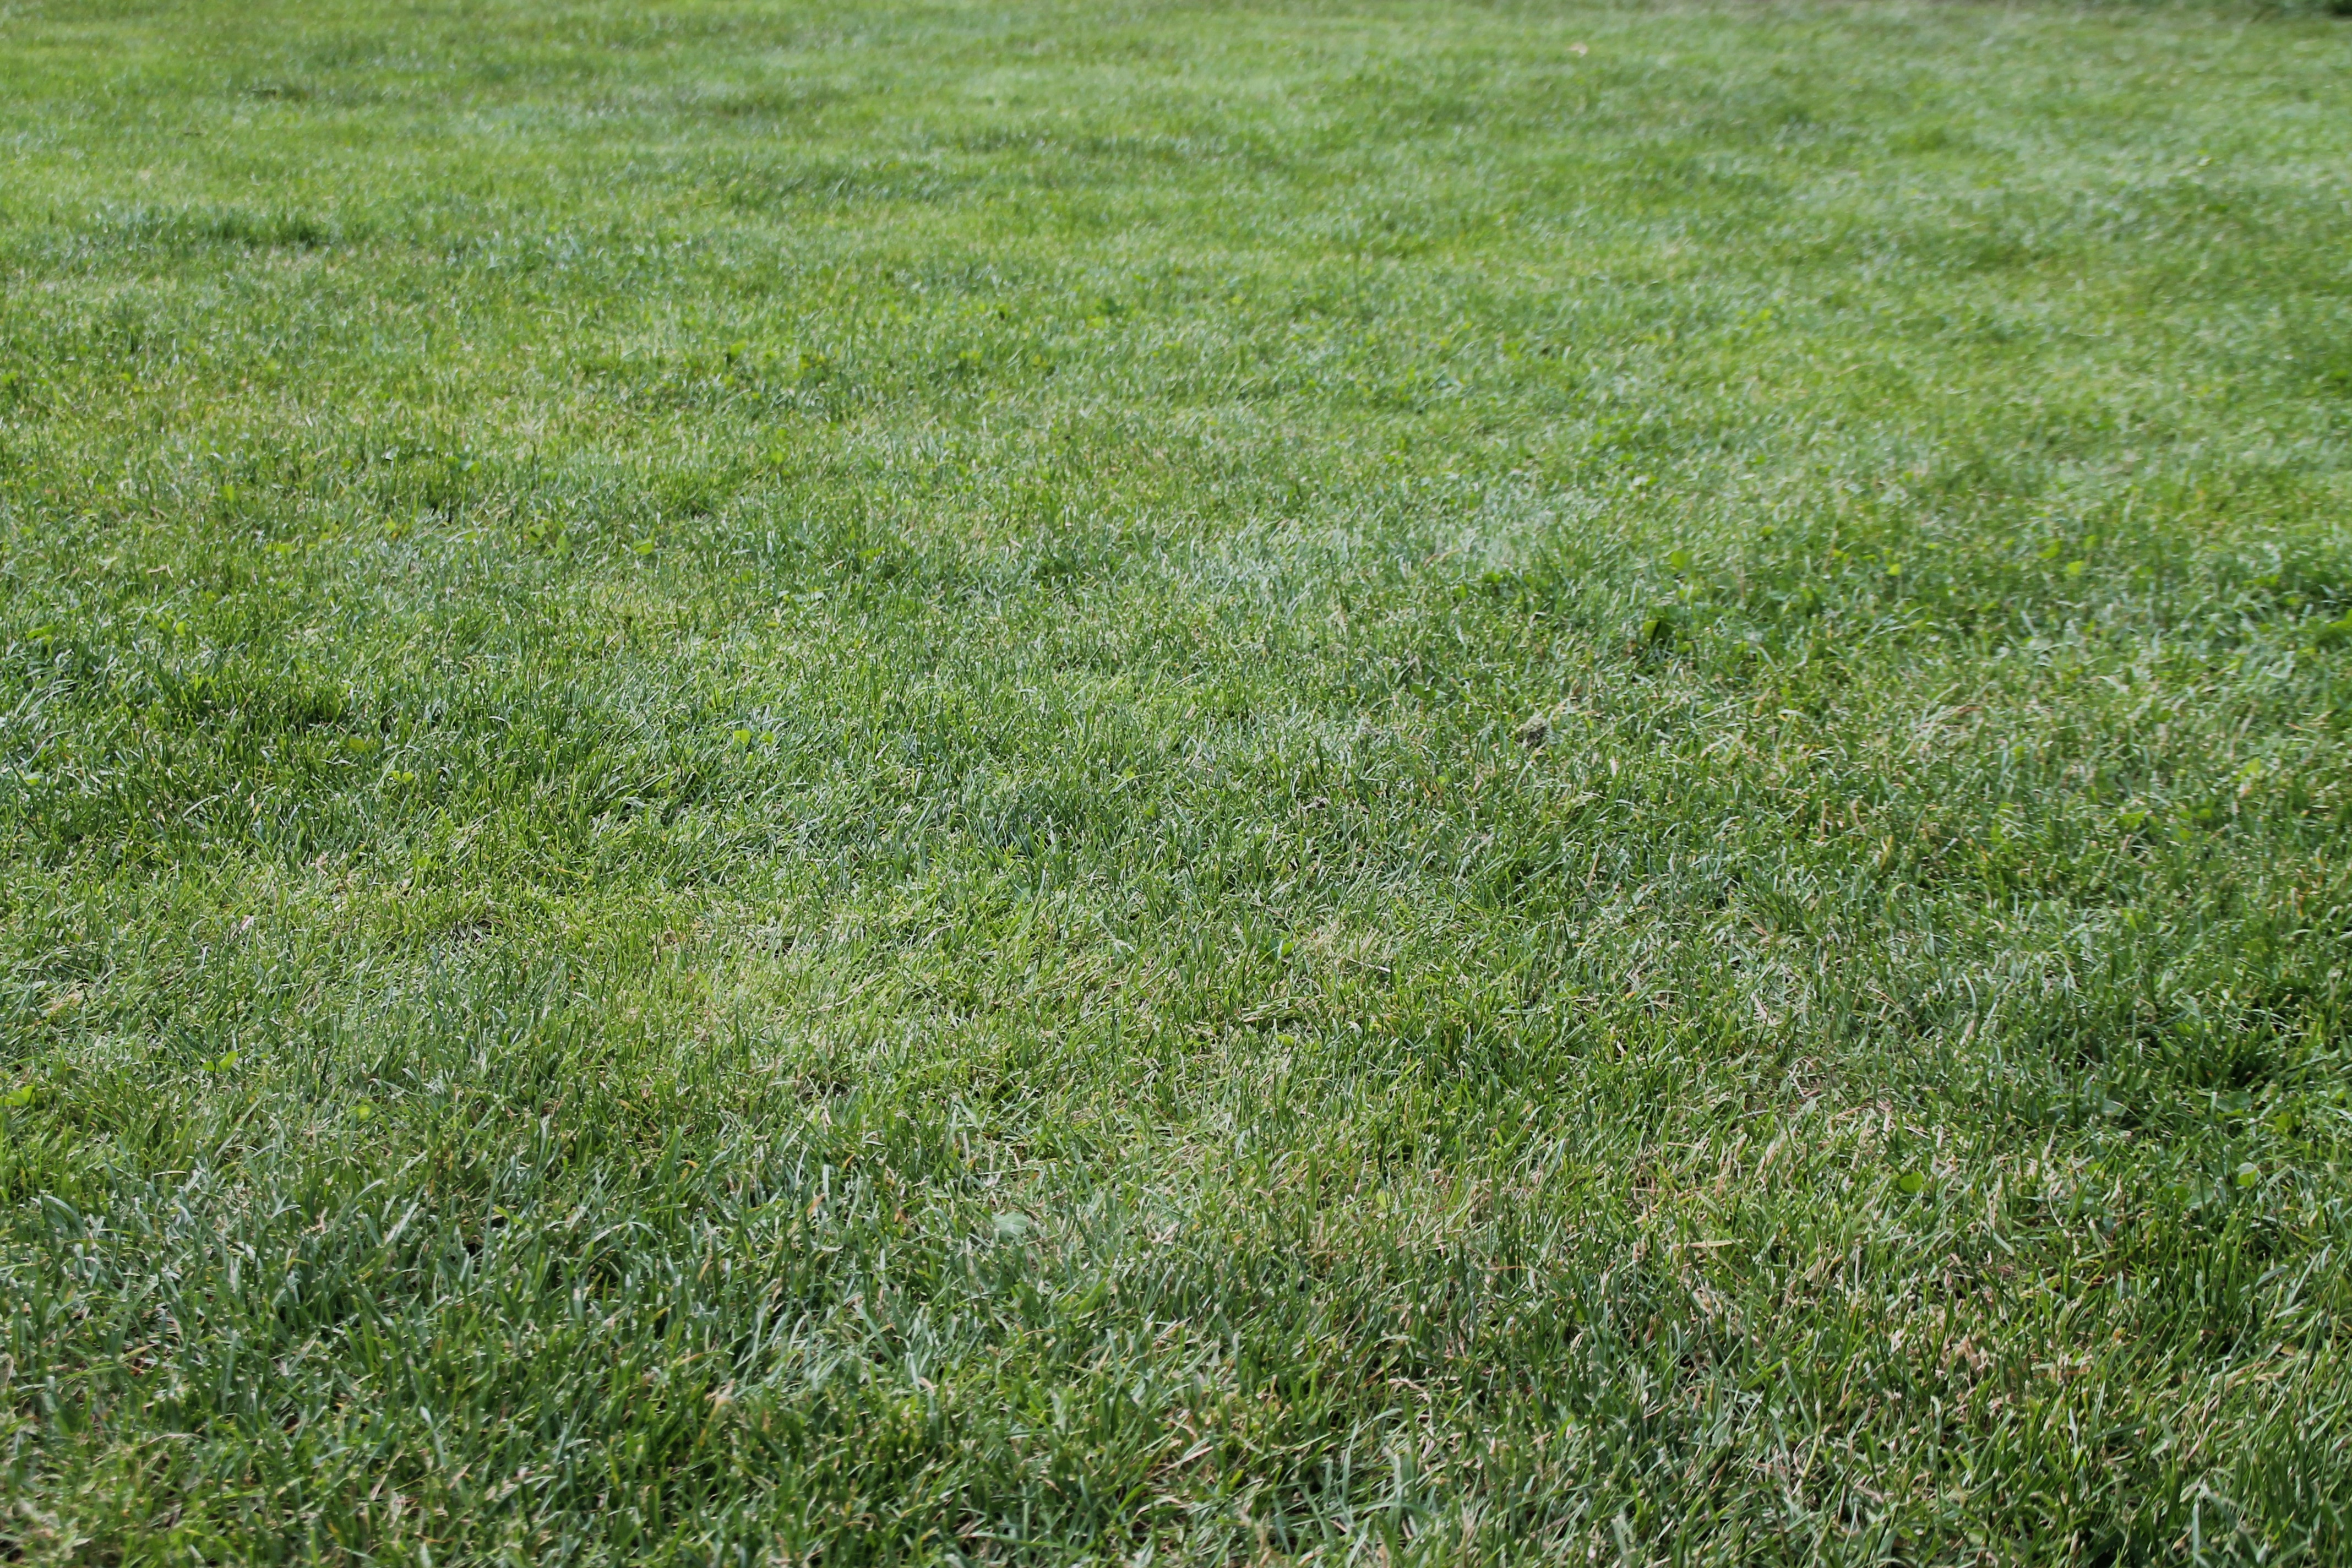
nature, grass, plant, field, lawn, meadow, prairie, flower, green, pasture, soil, grassland, rush, pfanzen, flooring, grass family